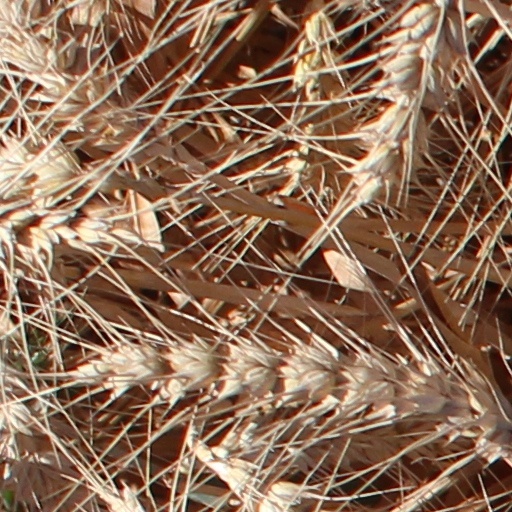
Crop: wheat